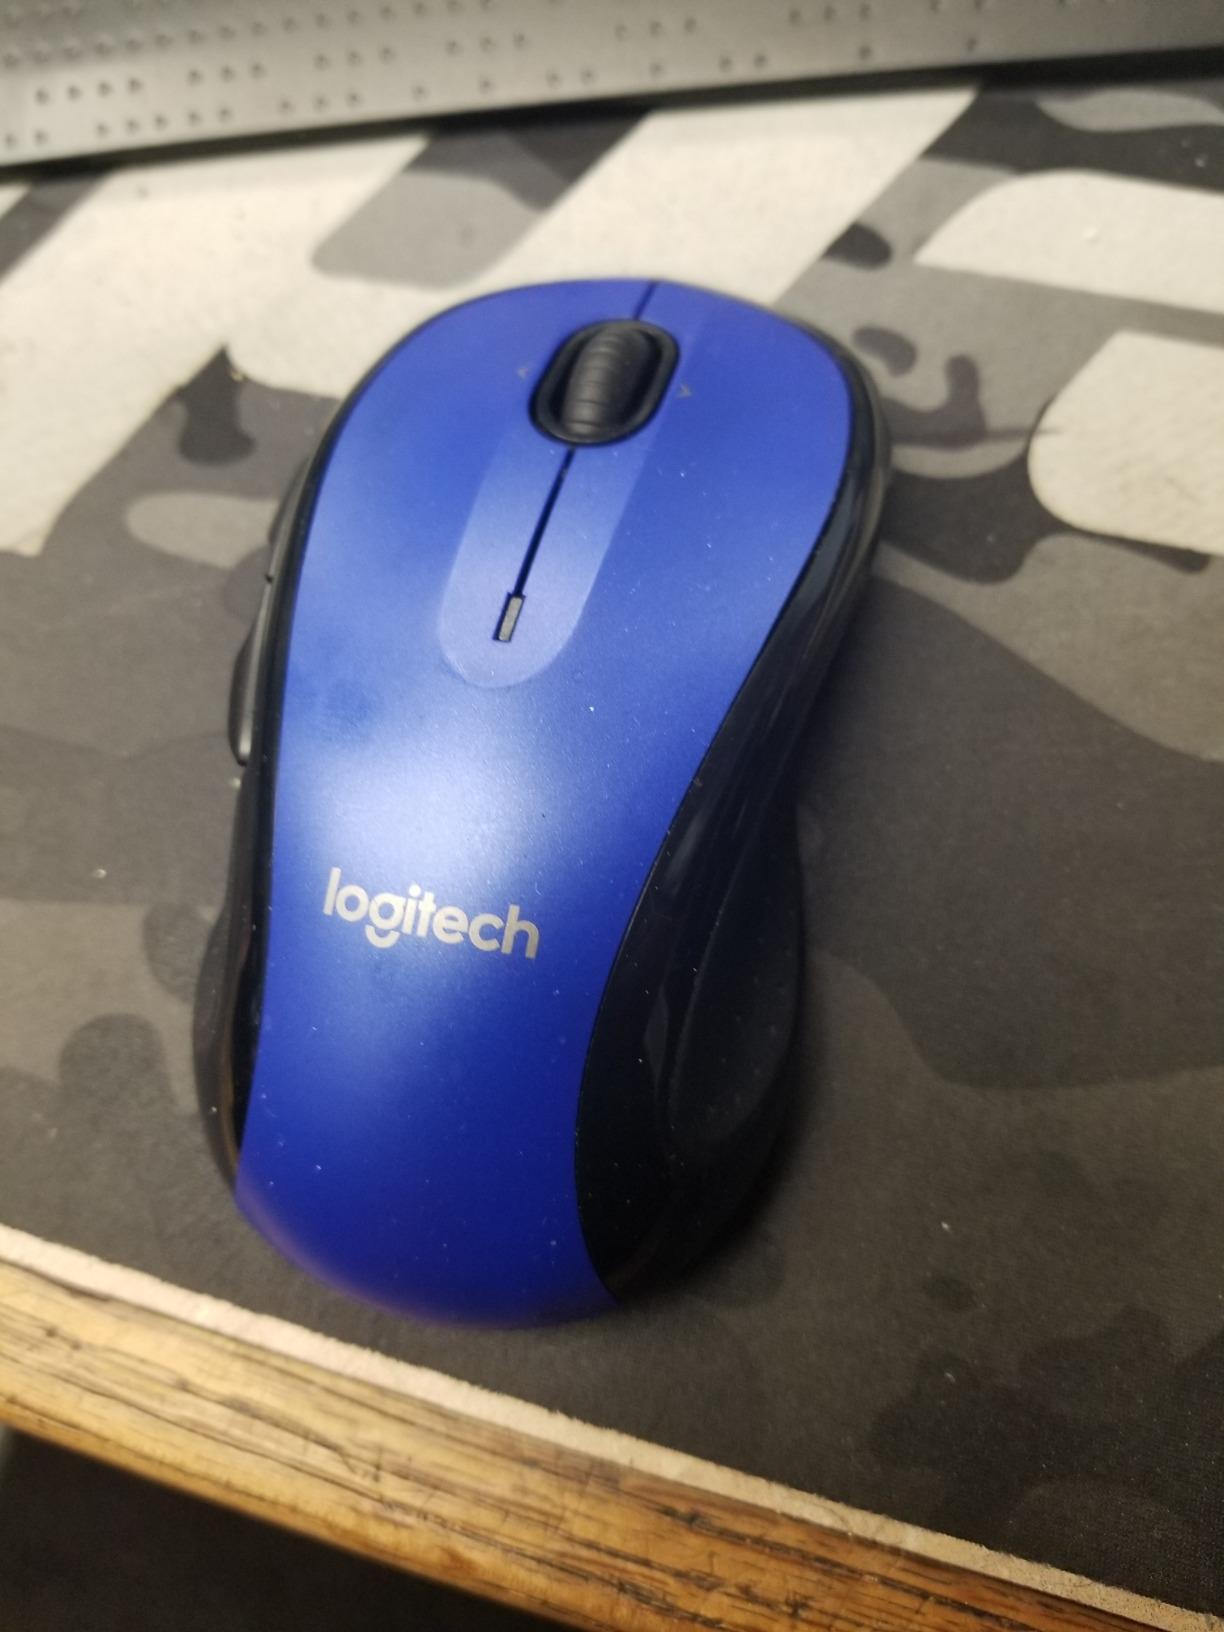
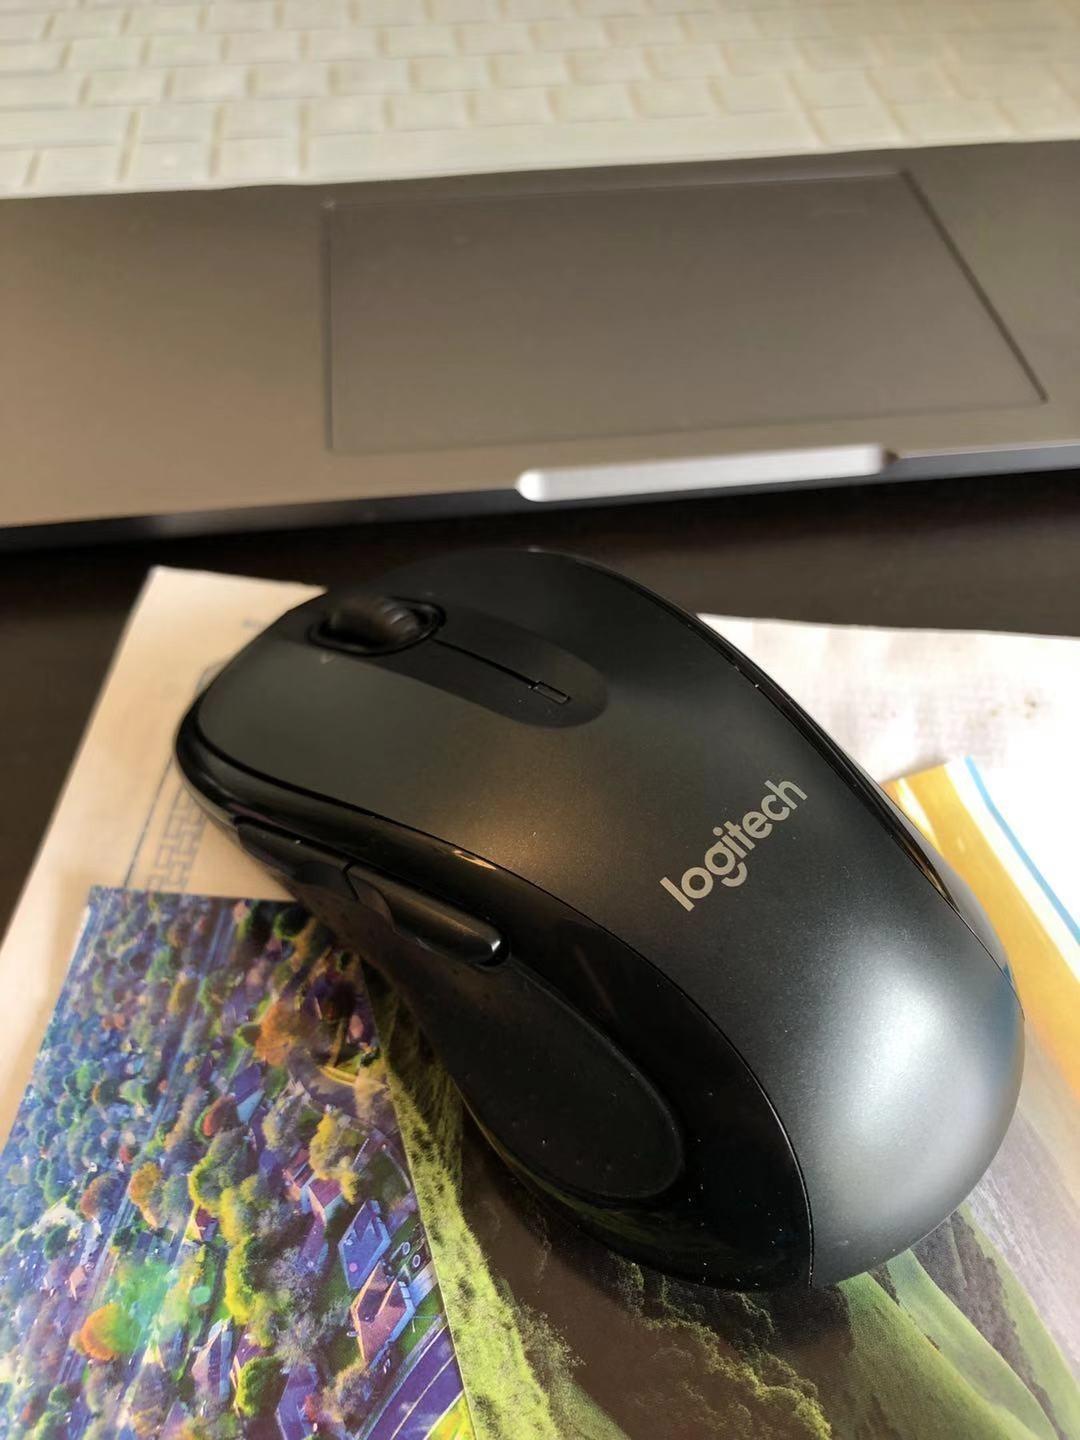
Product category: mouse
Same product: no